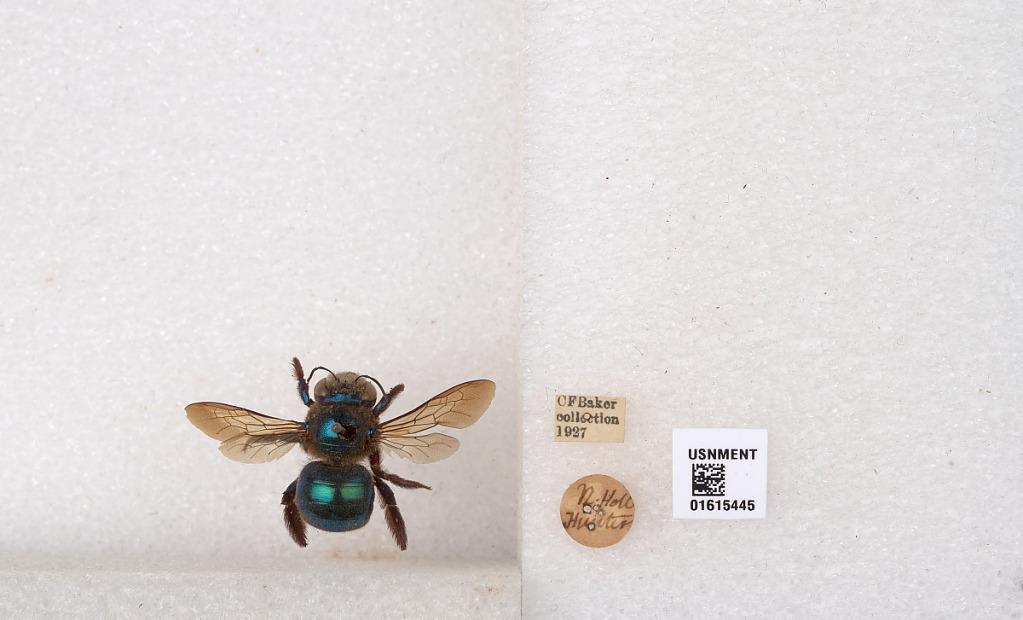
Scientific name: Xylocopa (Lestis) bombylans (Fabricius)
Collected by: C. Baker
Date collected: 1927-1-1